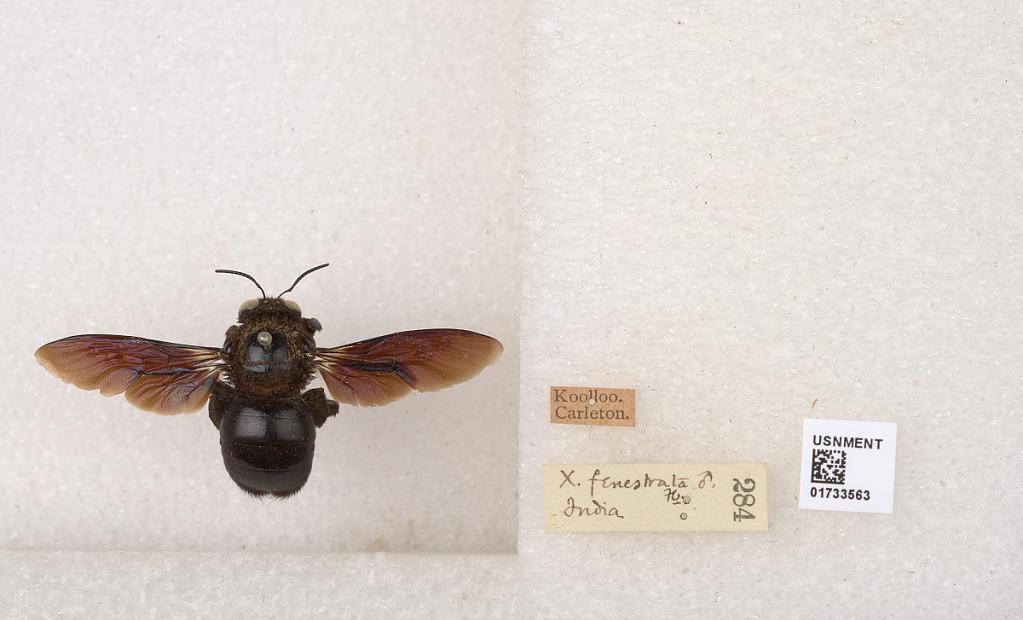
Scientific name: Xylocopa (Ctenoxylocopa) fenestrata (Fabricius)
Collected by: Carleton.
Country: India
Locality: Koolloo